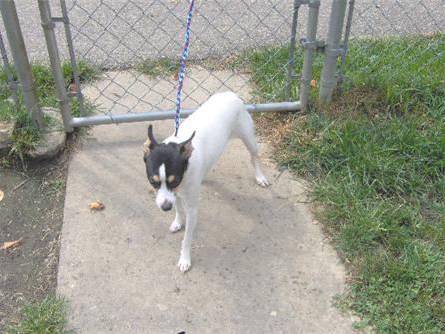
Label: dog